Dyffryn Gardens

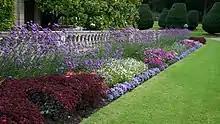
Dyffryn Gardens in 2010

After John Cory's death in 1910, the job of further developing the gardens fell to Cory's third son, Reginald, who had inherited the estate. Reginald was a leading figure in the Royal Horticultural Society and a keen horticulturalist and plant collector who during the early 1900s jointly sponsored several worldwide plant hunting expeditions. Many of the plants on display at Dyffryn exist as a direct result of these forays, the most outstanding being "Acer griseum" (Paper Bark Maple) grown from seed brought back from China by the famous plant hunter Ernest Wilson.